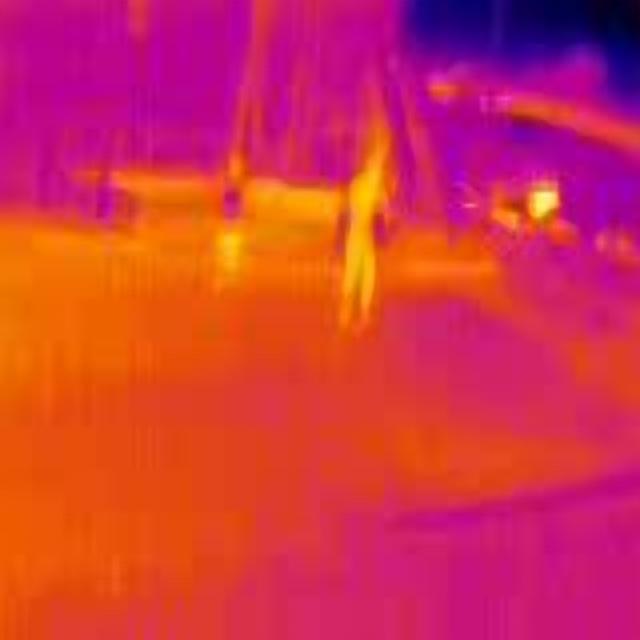
Detected objects:
label: person
label: person